Church of St. Nicholas, Sofia

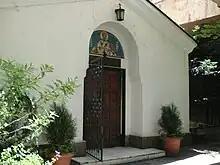
Church of St. Nicholas

The Church of St. Nicholas is an Eastern Orthodox Church in the Bulgarian capital of Sofia.